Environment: real
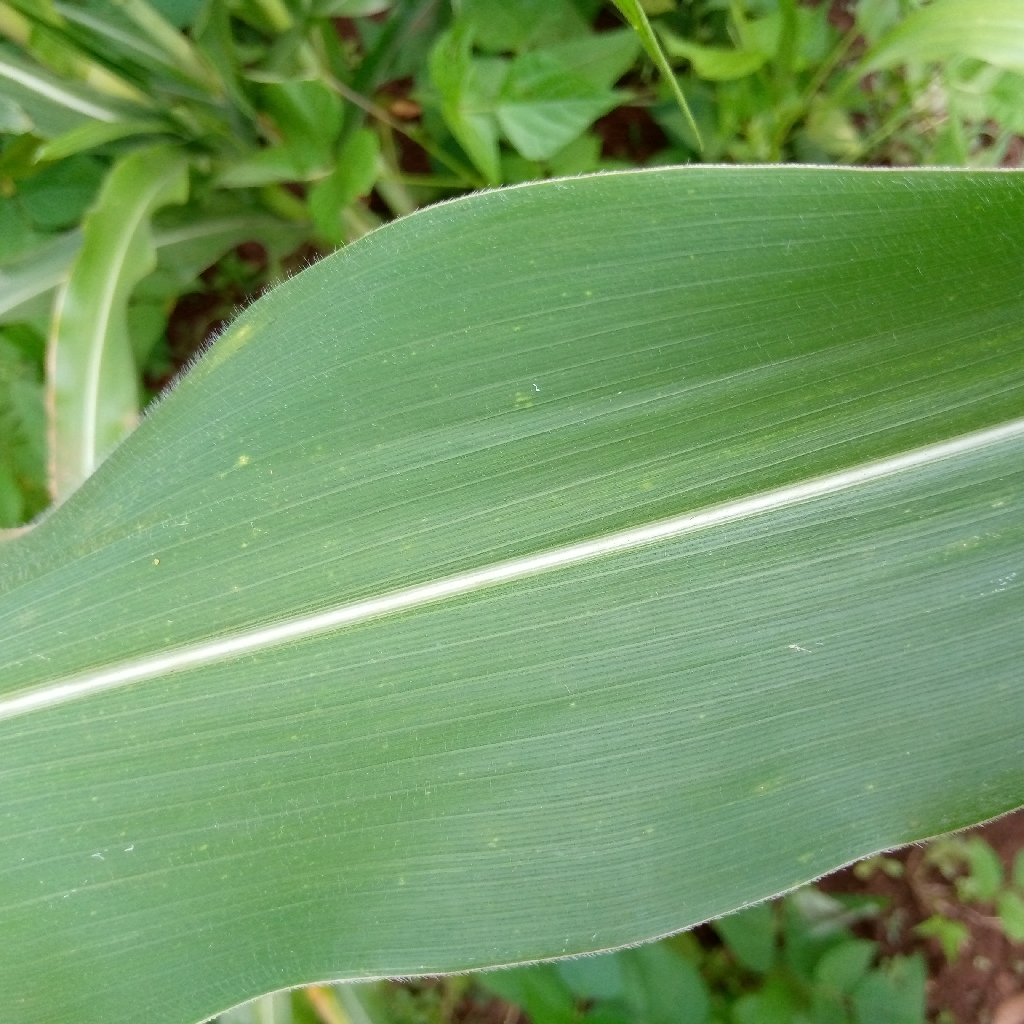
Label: healthy